Campbell West-Watson

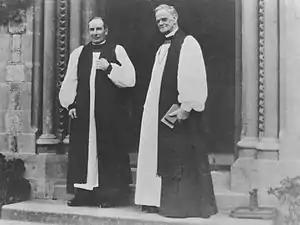
Campbell West-Watson (left) and Churchill Julius in 1940

Campbell West-Watson (23 April 1877 – 19 May 1953) was successively an Anglican suffragan bishop, diocesan bishop and archbishop over a 40-year period during the first half of the 20th century.